Listed buildings in Rivington

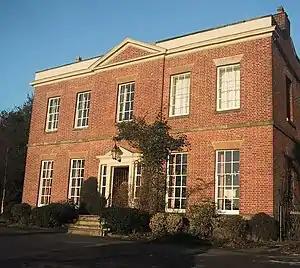
Former Manor House

Rivington in the Borough of Chorley, Lancashire, is situated on the edge of the West Pennine Moors, at the foot of Rivington Pike overlooking reservoirs created for Liverpool Corporation Waterworks in the 19th century. There are twenty eight listed buildings within Rivington, two are classified by English Heritage as Grade II*, the rest as Grade II; Rivington has no Grade I Listed buildings.